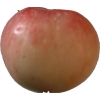
Label: Apple 10